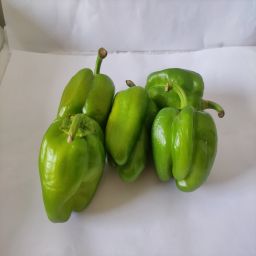
Crop: Bell Pepper
Quality: Unripe